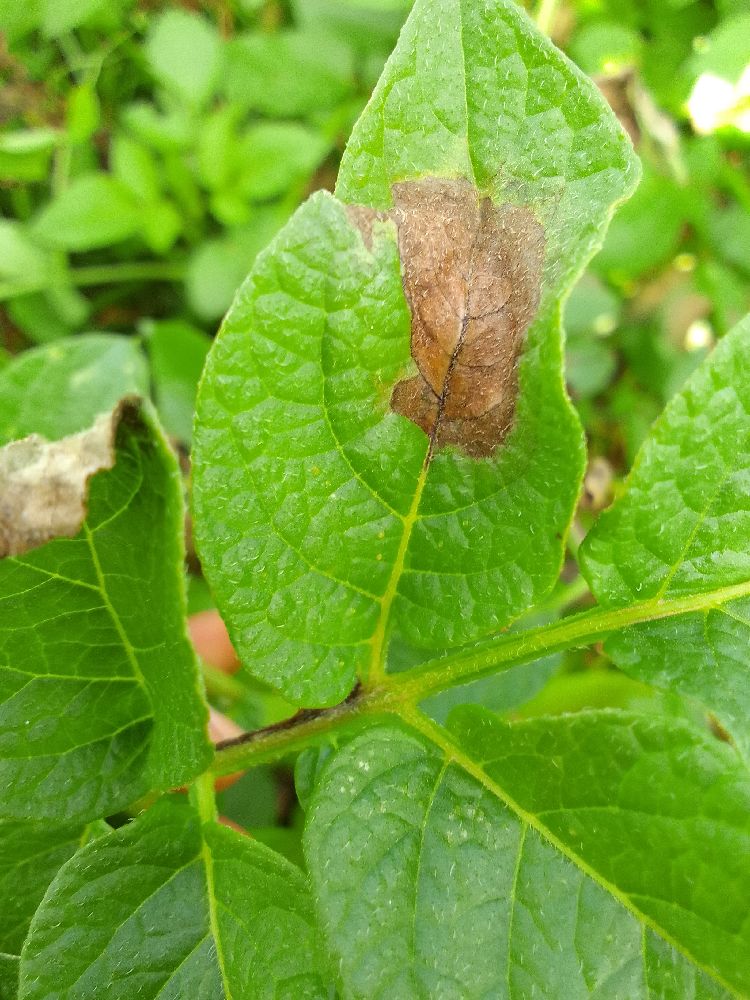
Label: Late blight